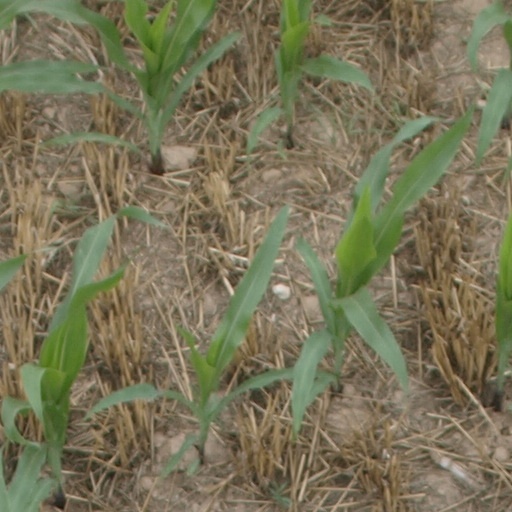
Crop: maize; corn